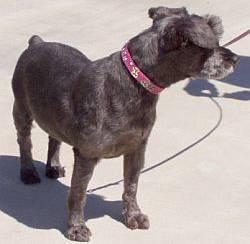
dog